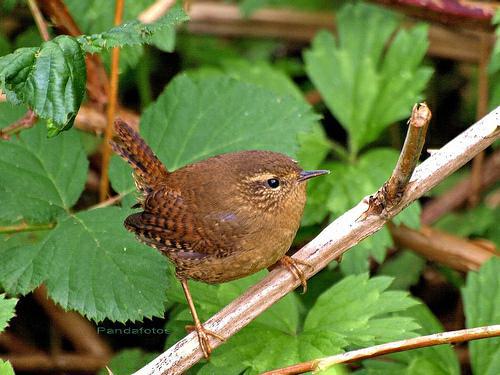
A photo of a winter wren